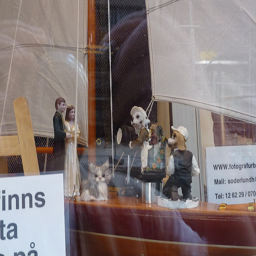
Figurines of humans and animals dressed as humans
A picture of a fake boat with people.
Couple figurine, a cat figurine and two costumed dog figurines posed on a boat.
Antique ceramic figurines in the window of a shop
A bunch of toy figurines in a window.